Gellert Tamas

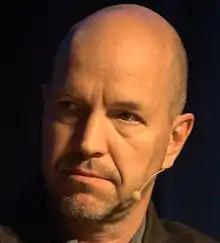
Gellert Tamas (2009)

Gellert Tamas (born 1963) is a Swedish journalist and writer of Hungarian origin.